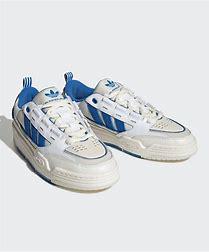
Brand: Adidas
Model: ADI2000